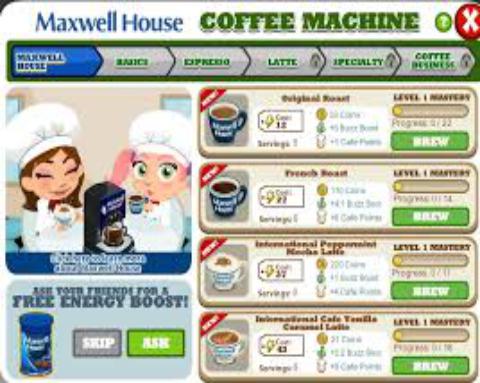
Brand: Maxwell House
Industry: Food